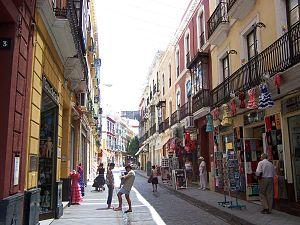
Séville est une ville du Sud de l’Espagne, capitale de la province de Séville et de la communauté autonome d’Andalousie.